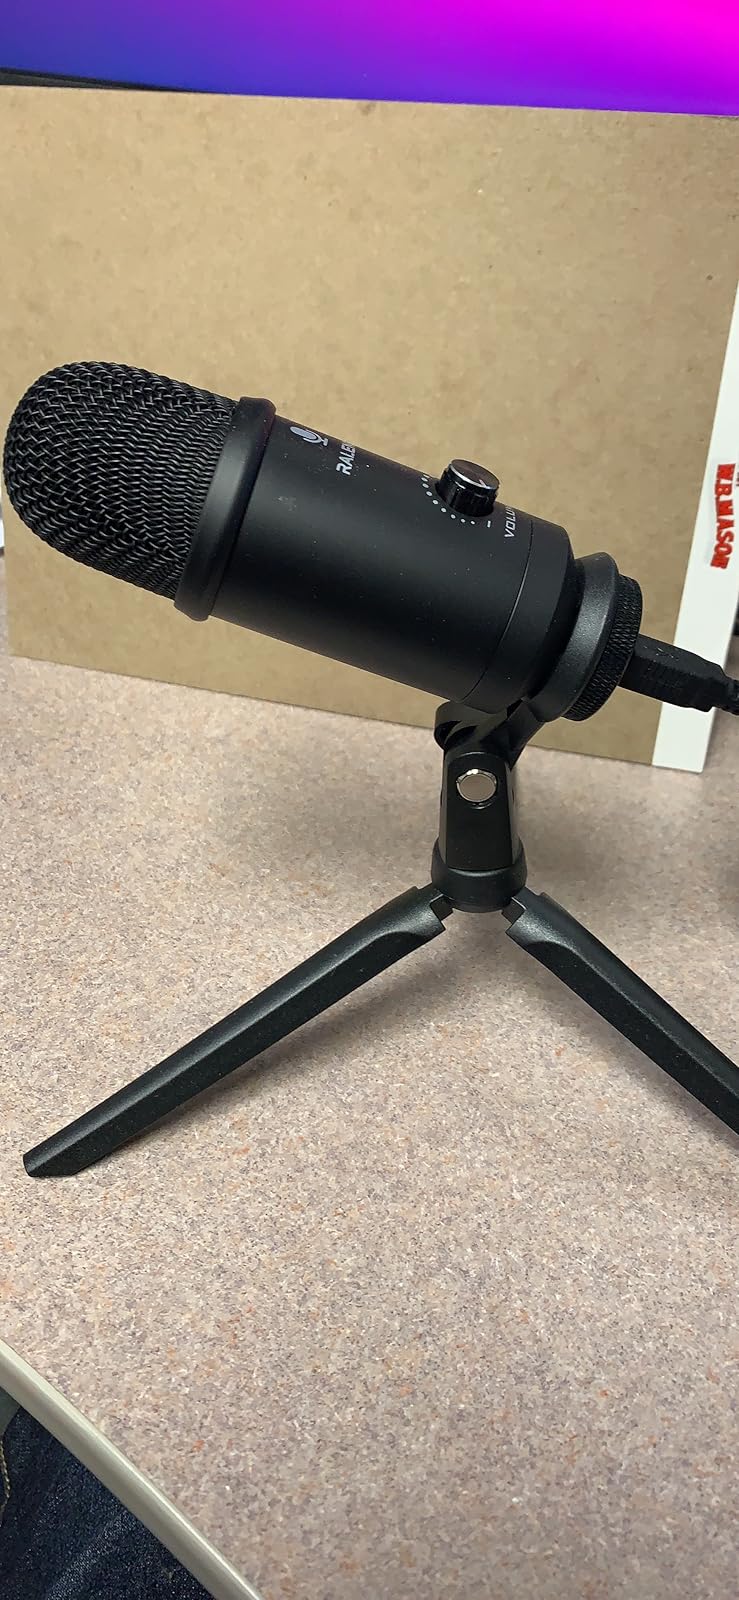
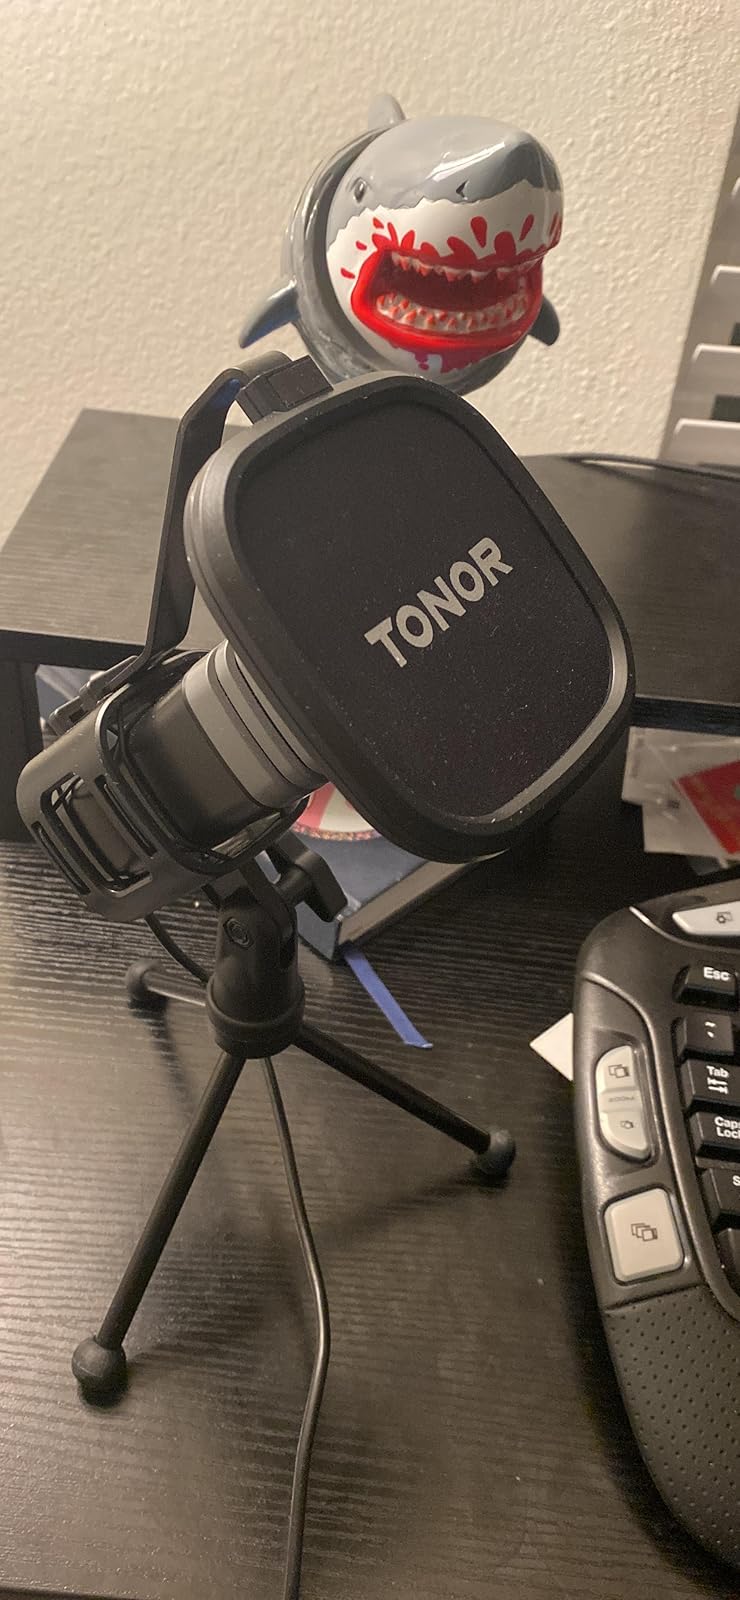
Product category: microphone
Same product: no